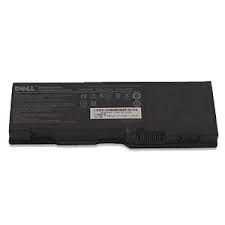
Waste category: battery